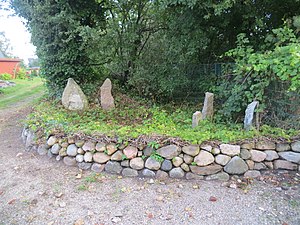
Skovkro (Hanved)
Grænsesten ved Oggesmose
Skovkro eller Altholzkrug er en landsby beliggende ved randen af Hanved Skov få kilometer sydvest for Flensborg i Sydslesvig i det nordlige Tyskland. Landsbyen har sit navn fra en forhenværende kro på stedet. Den blev første gang navnt 1710. Med etableringen af en ny chaussé mellem Flensborg og Husum blev der syd for Skovby oprettet en ny kro, hvorefter Skovkro også kom til at hedde Gammel Skovkro. Bebyggelsen omkring den nye kro kom efterhånden til at hedde Ny Skovkro. Under den 2. Slesvigske krig holdt den 7. regiment og ryttere fra 4. division en linje besat syd om Skovkro og Hanved Skov til Meden Aa.